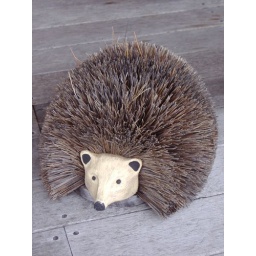
Hedgehog by the front door for wiping sand from feet